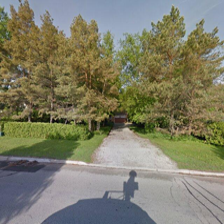
Label: streetView